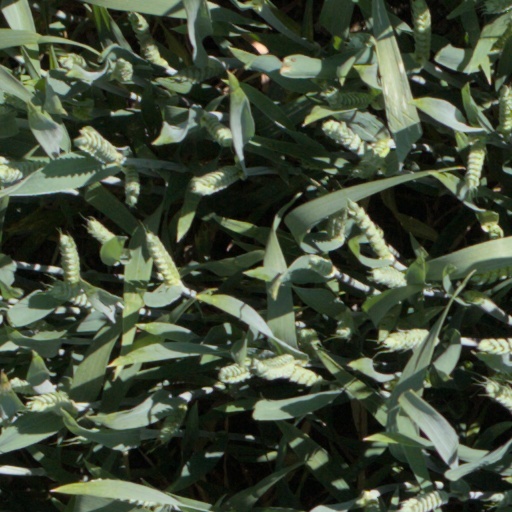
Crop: wheat